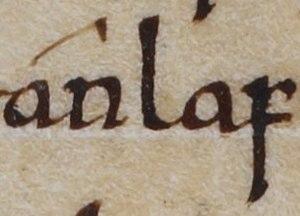
The name of Olaf Gothfrithson (died 941) as it appears on folio 141v of British Library Cotton MS Tiberius B I (the ""C"" version of the Anglo-Saxon Chronicle): ""Ánlaf""."
Olaf Gothfrithson est un roi viking actif dans les îles Britanniques dans la première moitié du Xᵉ siècle. Il règne sur Dublin de 934 à 939, puis sur York de 939 jusqu'à sa mort, en 941.